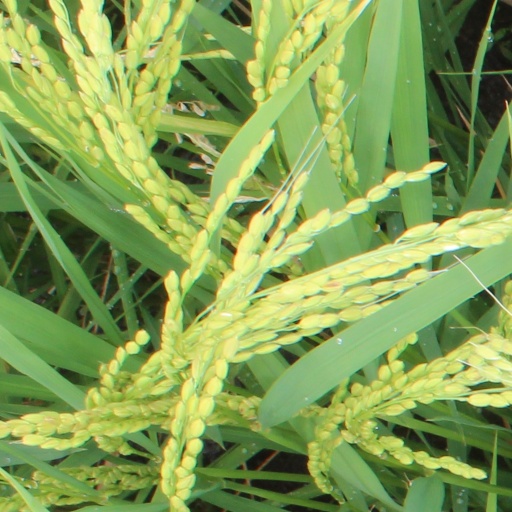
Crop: rice